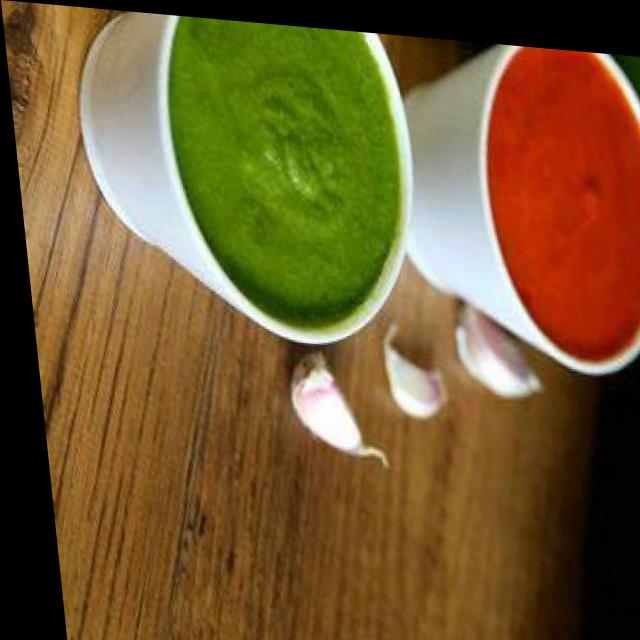
Dish: green_chutney